Genrikh Yagoda

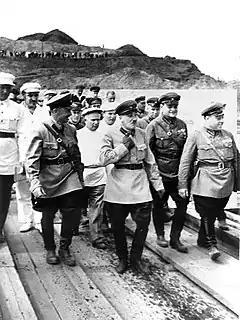
Yagoda (middle) inspecting the construction of the Moscow–Volga canal. Behind him is Nikita Khrushchev.

The Red Army high command was not spared and its ranks were thinned by Yagoda, as a precursor to the later and more extensive purge in the Soviet military. More than a quarter of a million people were arrested during the 1934–1935 period; the GULAG system was vastly expanded under his stewardship, and penal labor became a major developmental resource in the Soviet economy.